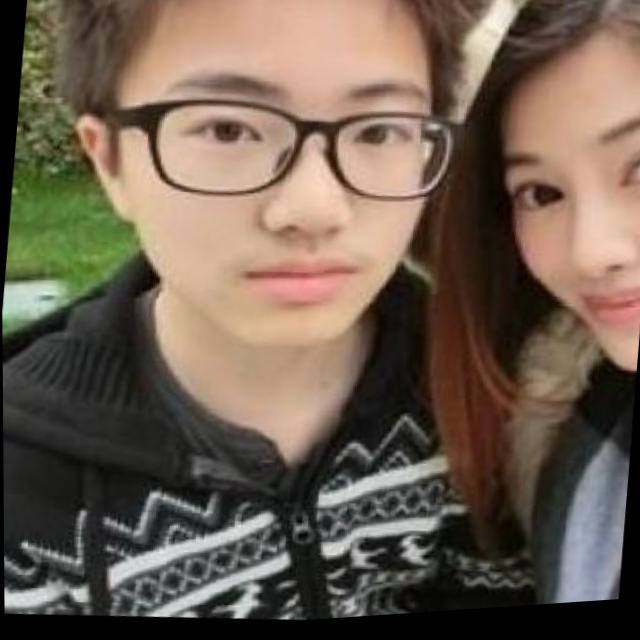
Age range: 13-20